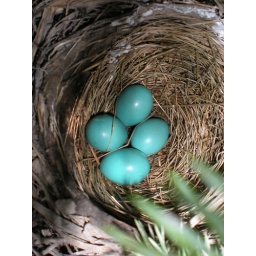
This robin's nest is in our pine tree